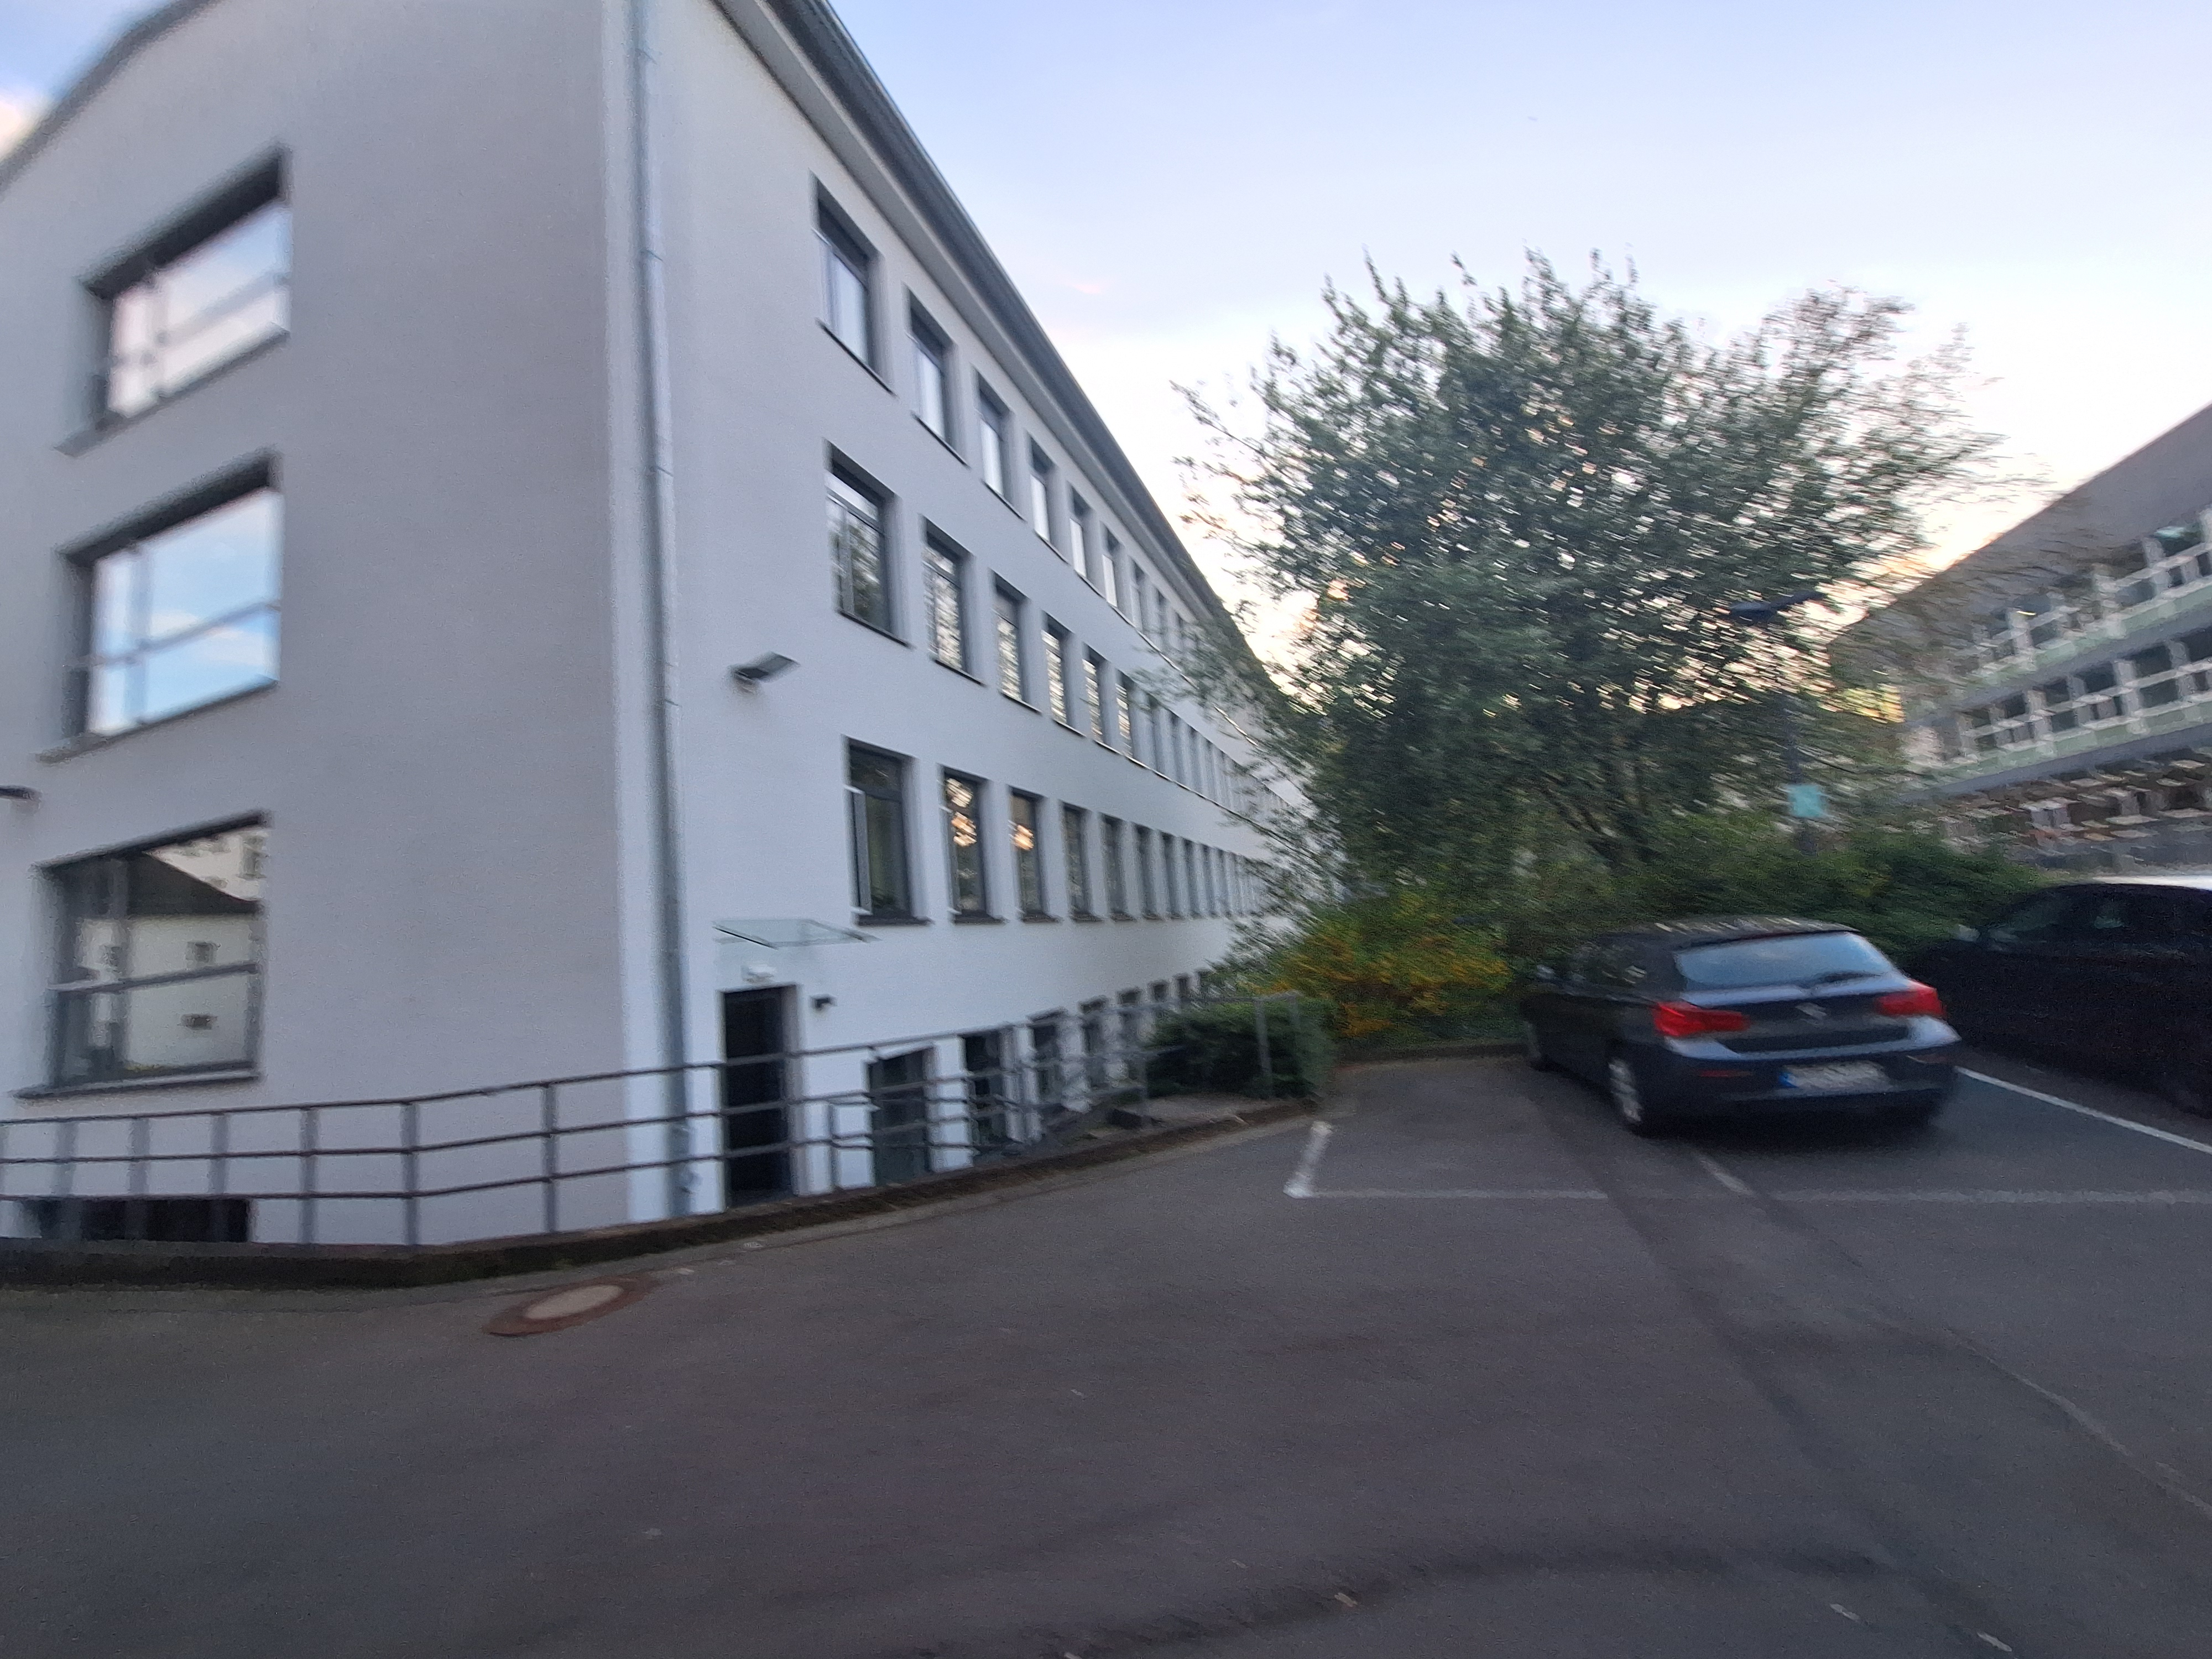
Building: Biegenstraße 12